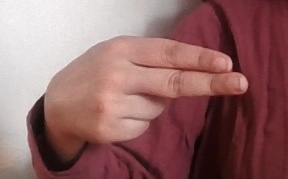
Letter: ain